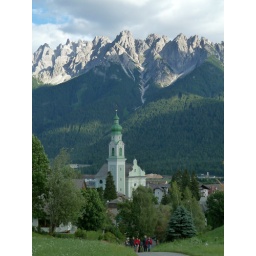
The church tower of Dobbiaco-Toblach beneath a line of Dolomites.